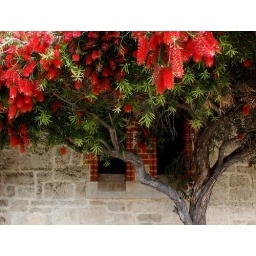
A church wall in Fremantle.